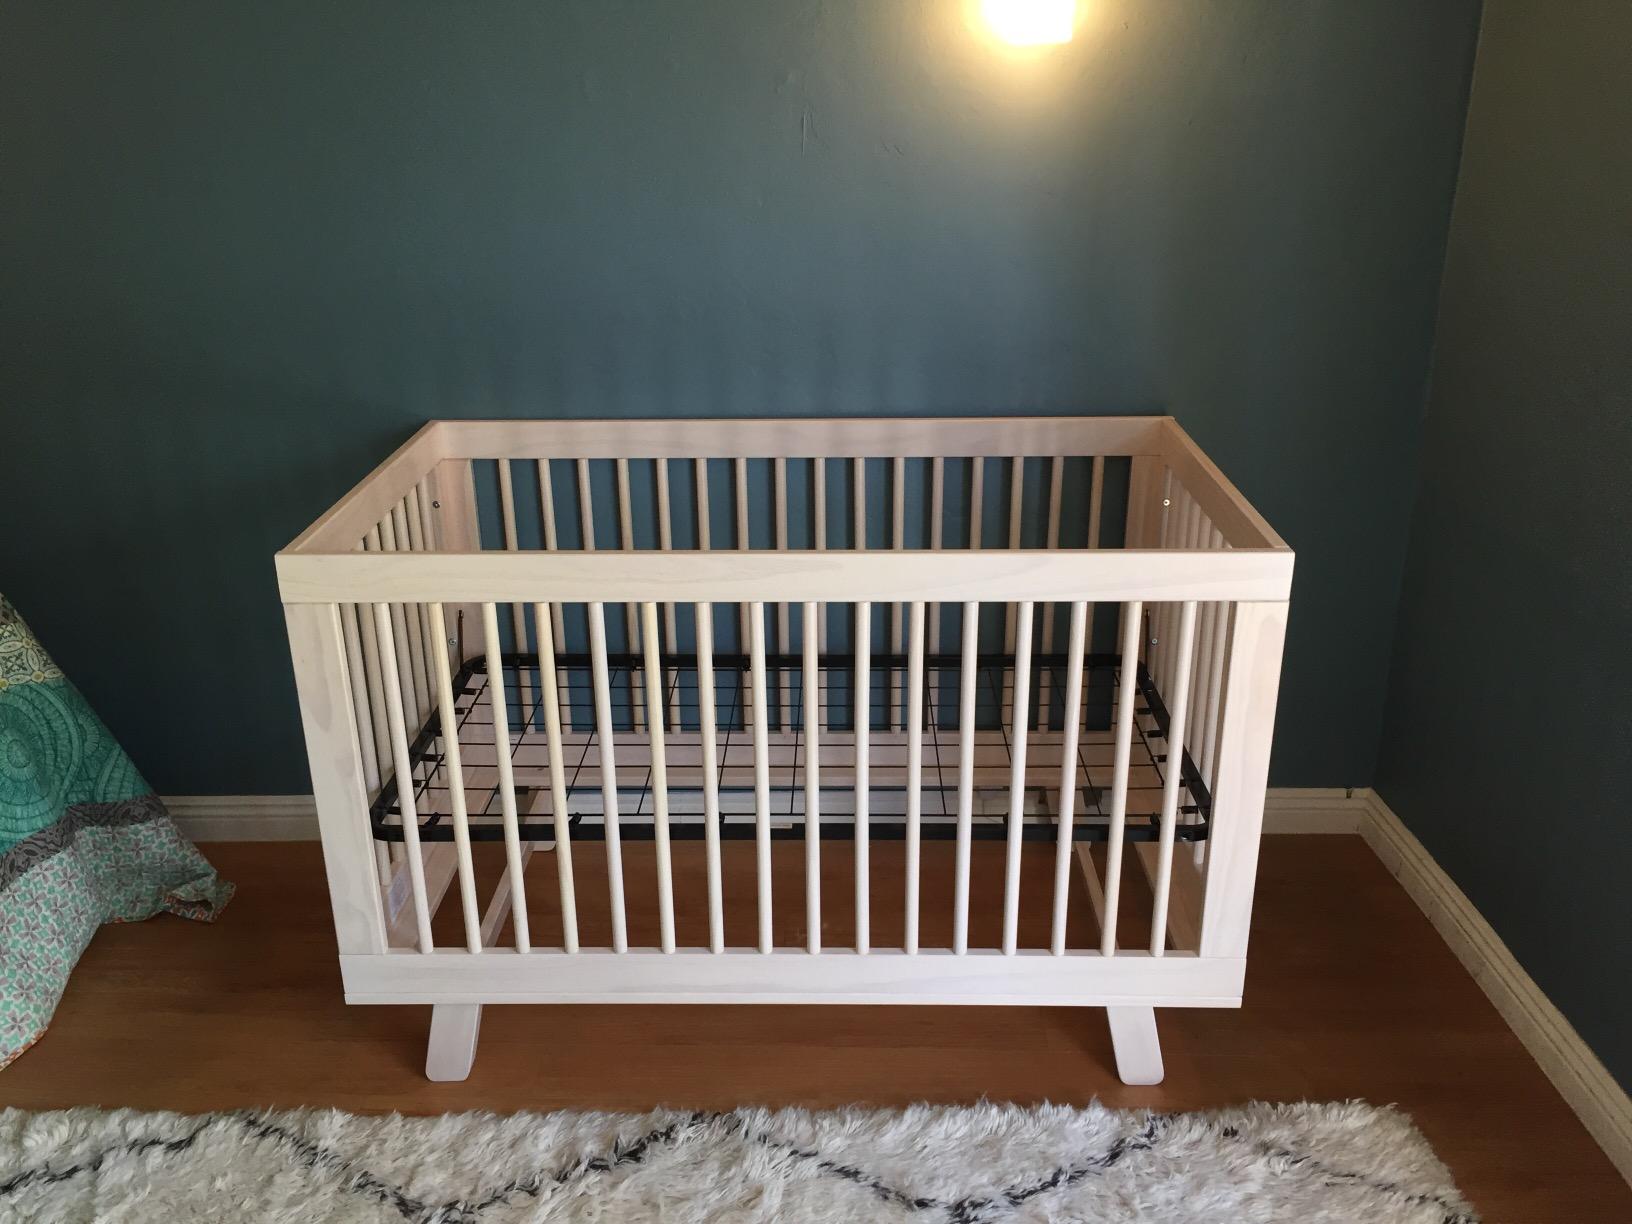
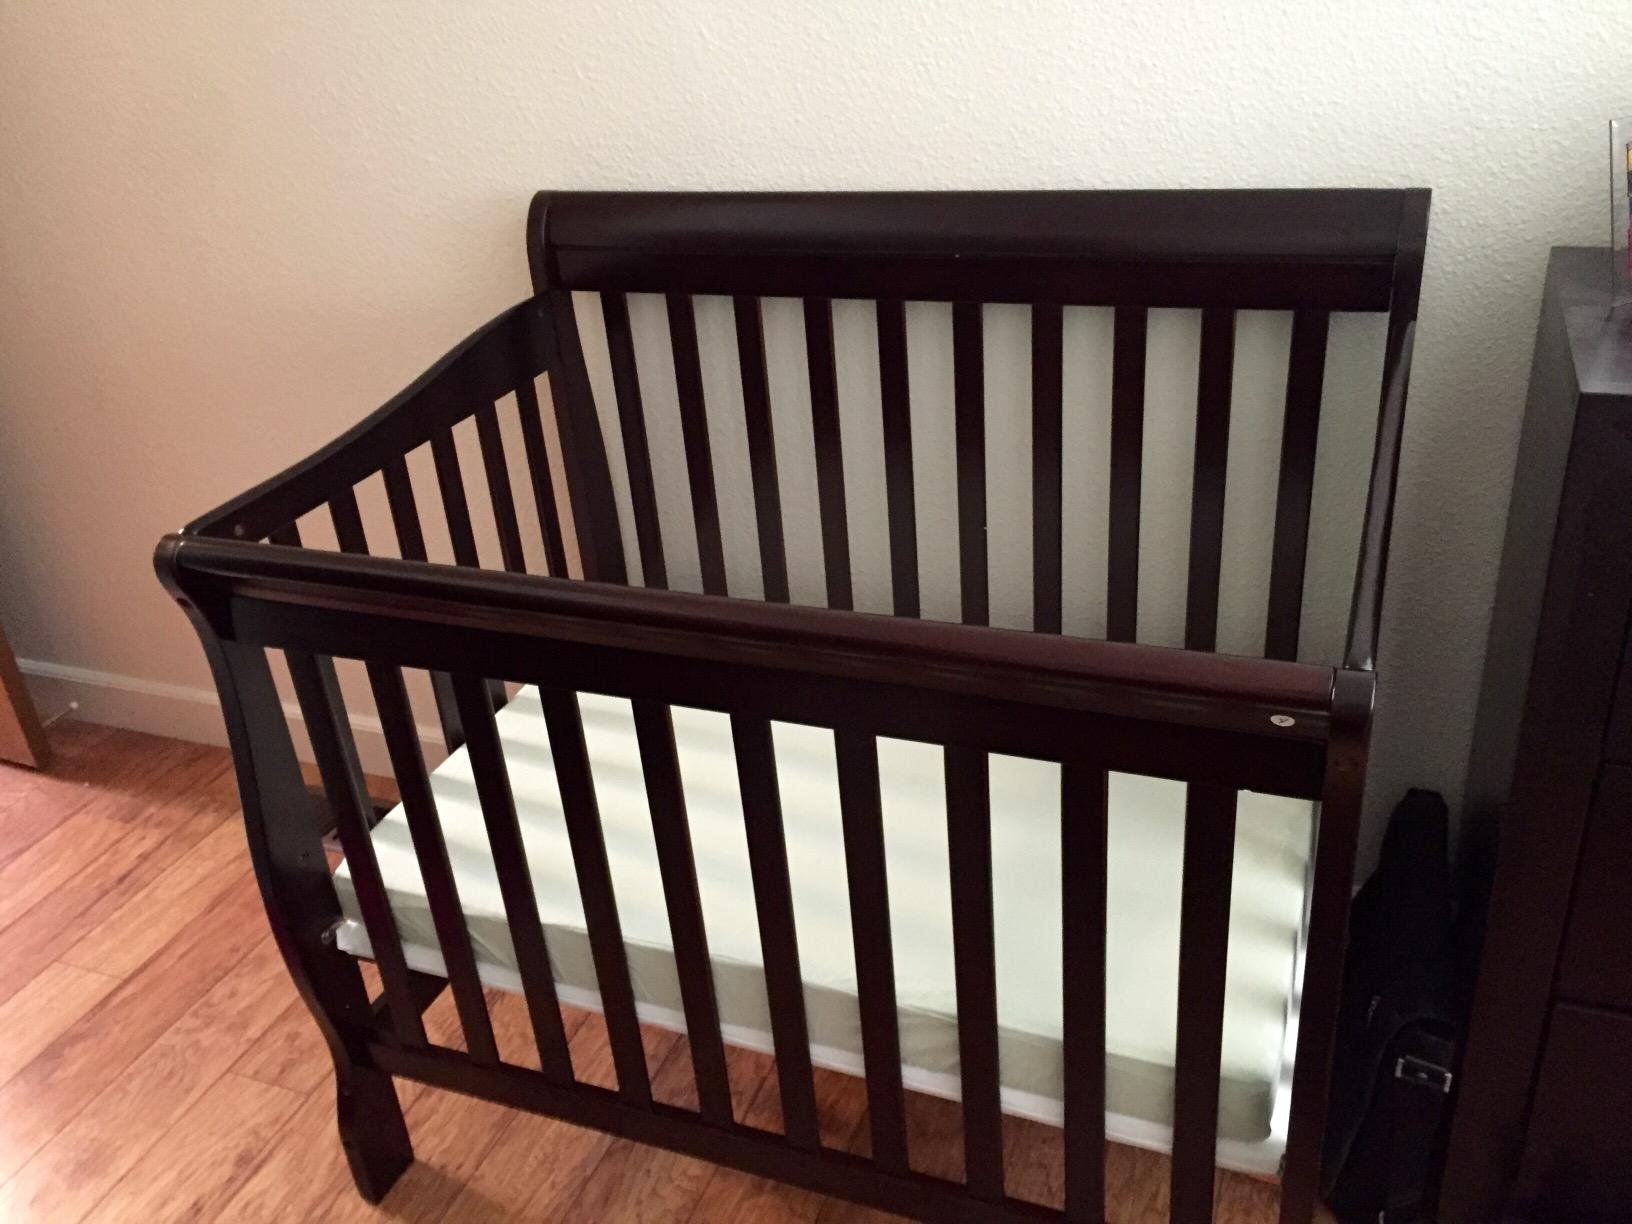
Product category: products_crib
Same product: no